Fourth inauguration of Vladimir Putin

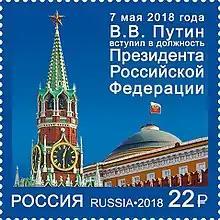
Russian stamp dedicated to Putin's inauguration, issued on 7 May 2018

After the inauguration ceremony, Putin went to the Cathedral of the Annunciation, at the entrance to which Patriarch Kirill was waiting for him. They went inside together for worship.